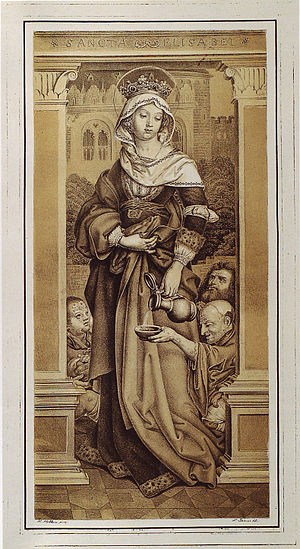
Elisabeth
Elisabeth af Thüringen har lagt navn til navnedagen den 17. november.
"Elisabeth er et pigenavn, der stammer fra hebraisk Elisheba, som betyder ""Gud er fuldkommenhed"", ""Guds løfte"" eller ""Gud har svoret"". Navnet findes i en række nærtbeslægtede varianter, herunder Elisabet, Elisabetta og Elizabeth. I Danmark findes omkring 8.000 personer med et af disse navne ifølge Danmarks Statistik.